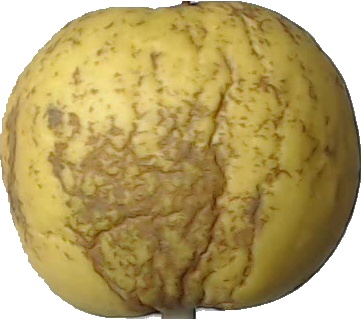
Label: apple_golden_1